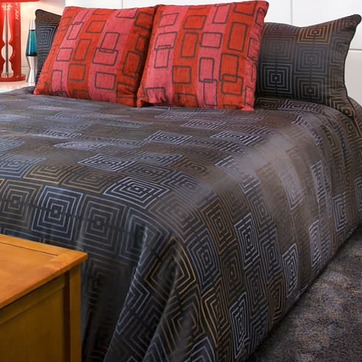
Material: fabric